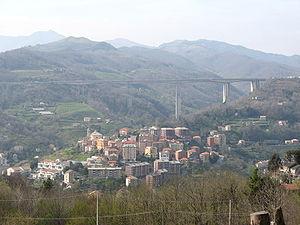
Mele est une commune italienne de la ville métropolitaine de Gênes dans la région Ligurie en Italie.